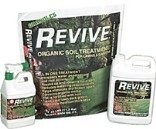
Item Name: 64OZ RTS LIQUID CONC REVIVE SIZE:64 OZ. SPRAY
Value: 64.0
Unit: Ounce

Price: 18.225